Bendigo Goldfields

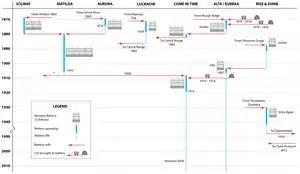
Diagram showing the transfers of batteries around the Bendigo goldfields region. Adapted from Hamel (1993, Fig. 8a) and Carpenter (2013, Fig. 9)

A new gold rush began, with Bendigo and Logantown at its centre, while Cromwell developed new prosperity. Thomas Logan sold his shares in the Cromwell Company for £15,000 in 1875.